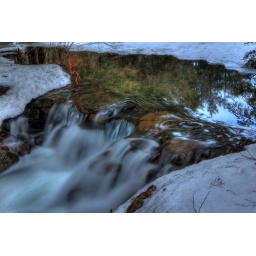
Trees and sky reflected in a small patch of calm, open water at the outlet of Woods Lake. Benson, NY.